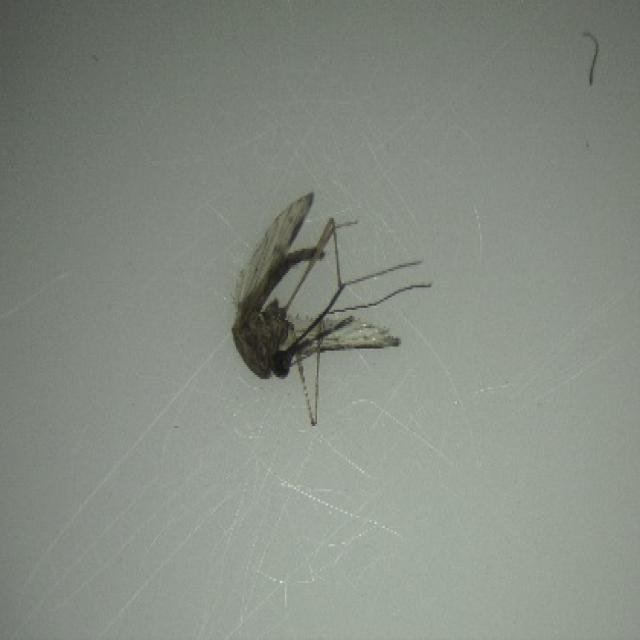
Species: anopheles_sinensis